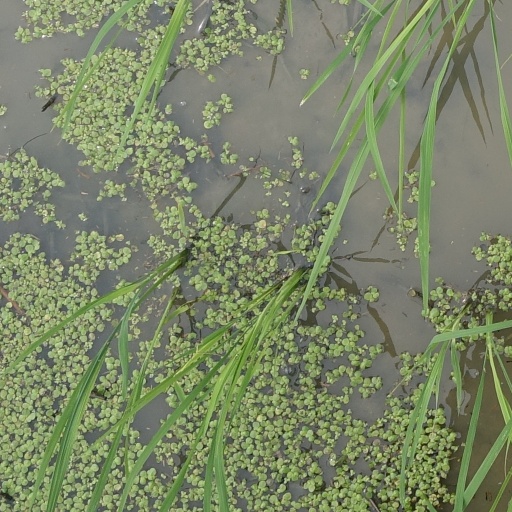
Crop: rice